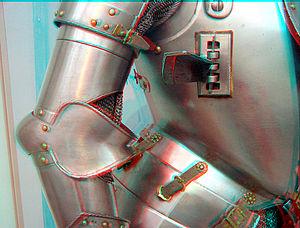
Le canon d'arrière-bras ou brassard d'arrière-bras est une pièce constitutive de l'armure. Il est relié au canon d'avant-bras par la cubitière, et à la cuirasse par la spalière.
Le canon d'avant-bras ou brassard d'avant-bras est une pièce constitutive de l'armure. Il est relié au canon d'arrière-bras par la cubitière.
La cubitière est une des pièces constitutives de l'armure, dont le but est la protection du coude.